Edmontosaurus

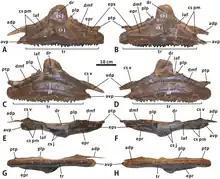
"E. regalis" maxillae with teeth (specimen CMN 2289)

The diet and physiology of "Edmontosaurus" have been probed by using stable isotopes of carbon and oxygen as recorded in tooth enamel. When feeding, drinking, and breathing, animals take in carbon and oxygen, which become incorporated into bone. The isotopes of these two elements are determined by various internal and external factors, such as the type of plants being eaten, the physiology of the animal, salinity, and climate. If isotope ratios in fossils are not altered by fossilization and later changes, they can be studied for information about the original factors; warmblooded animals will have certain isotopic compositions compared to their surroundings, animals that eat certain types of plants or use certain digestive processes will have distinct isotopic compositions, and so on. Enamel is typically used because the structure of the mineral that forms enamel makes it the most resistant material to chemical change in the skeleton.